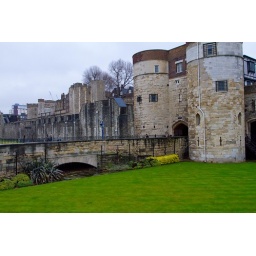
Tower of London - the only green grass in January!